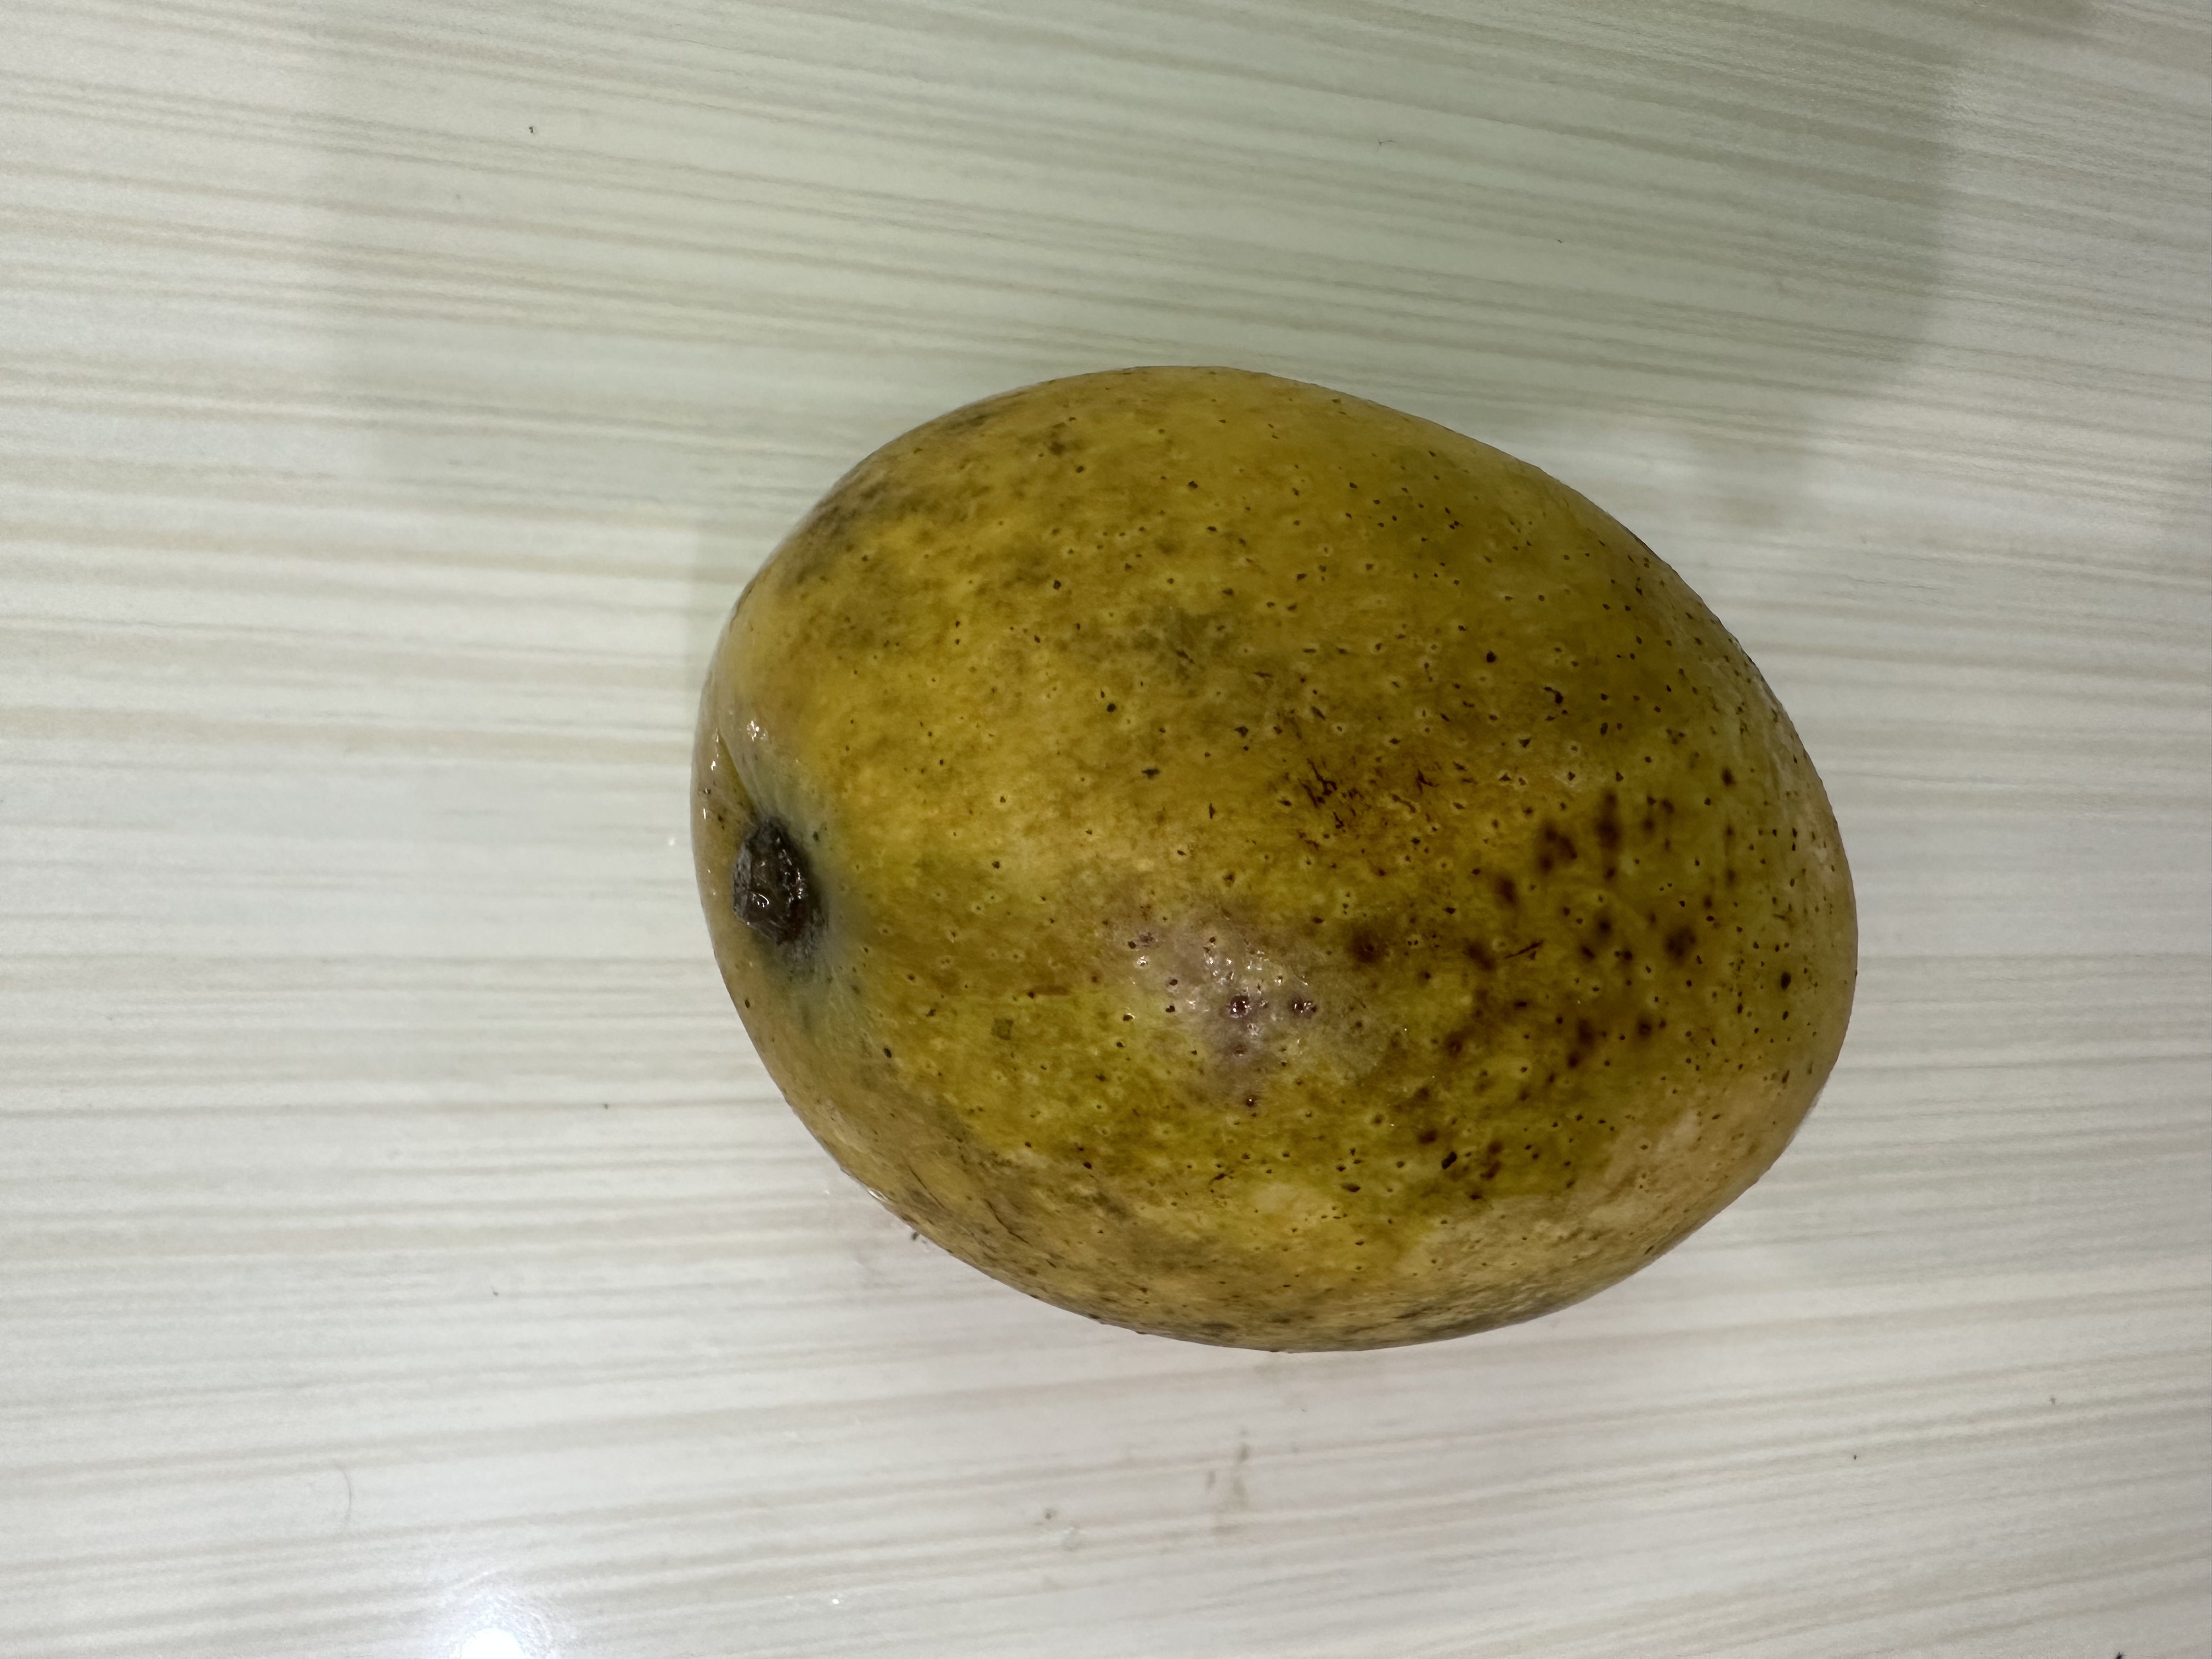
Mango variety: Kanchon Langra